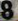
Number: 8